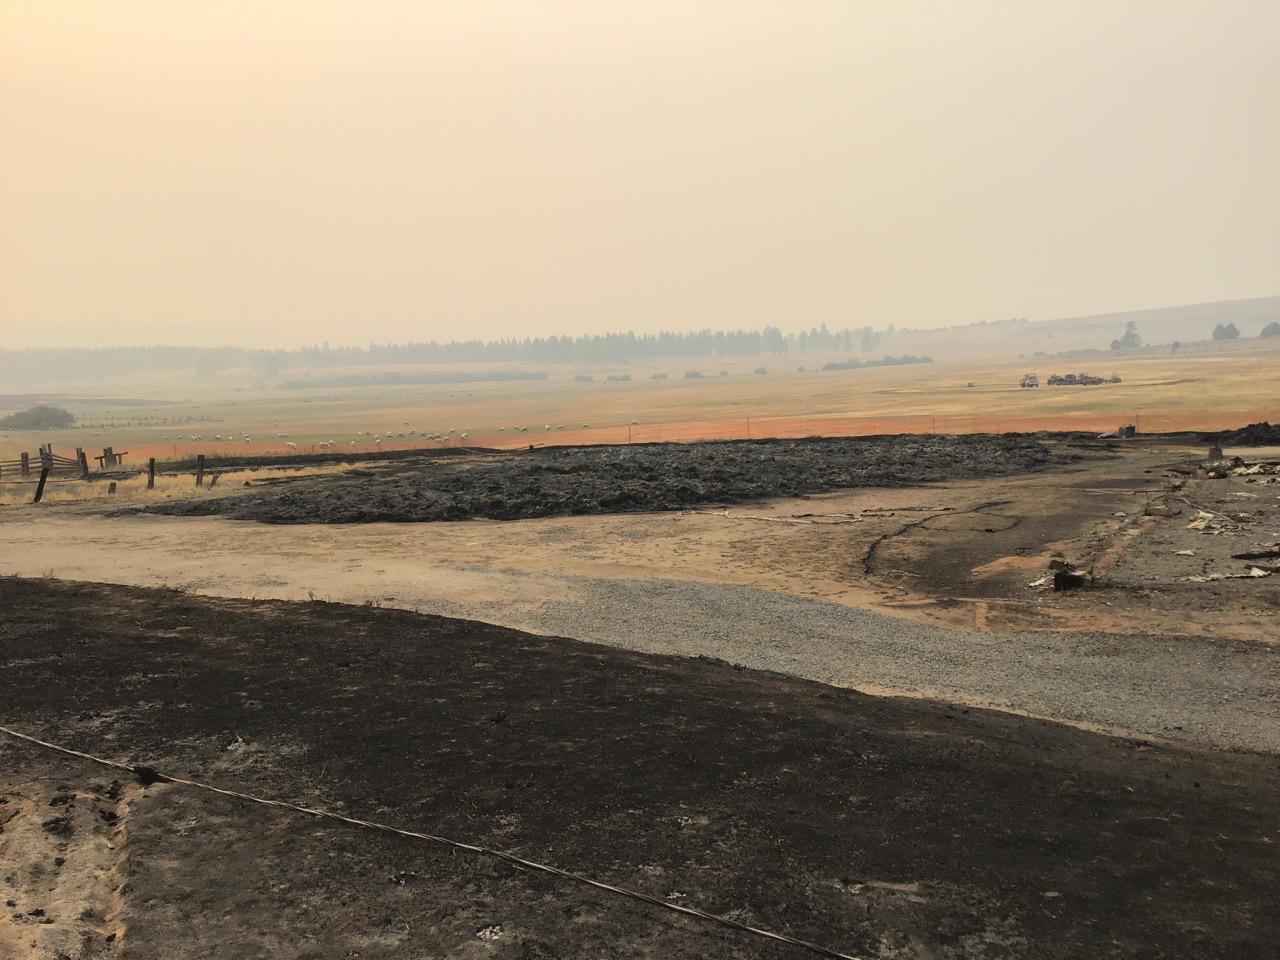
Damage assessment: destroyed